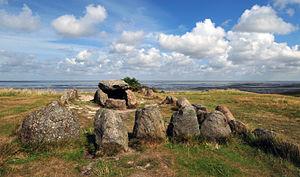
Le Harhoog, une tombe mégalithique située à Keitum sur l'île de Sylt au Schleswig-Holstein, en Allemagne. Il s'agit d'un dolmen étendu, construit par les hommes de la culture des vases à entonnoir, probablement vers -3000. Il a été déplacé en 1954 suite à l'agrandissement de l'aéroport de Sylt. Italiano: Tomba megalitica harhoog (un tipo di dolmen esteso) situata sull'isola a Keitum sull'isola di Sylt Schleswig-Holstein, Germania. Risale probabilmente a circa il 3000 a.C. Nel 1954 è stato spostato dalla sua posizione originale. ქართული: მეგალითური სამარხი კუნძულ ზილტზე. შლეზვიგ-ჰოლშტაინი, გერმანია.